Kenneth Wilkinson

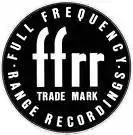
"ffrr" brought Decca to the forefront of recording companies after World War II.

An attempt to volunteer for the Royal Air Force during World War II was refused because Decca was involved in top secret government research. Wilkinson would work on submarine navigation, recording Luftwaffe night fighter signals, and on navigation aspects of the dam buster operations of Barnes Wallace. With Haddy, he also worked on Decca's recording equipment, disc cutters, and recording techniques including "ffrr" (full frequency range recording). He was also involved in recording two of Decca's most popular artists: Vera Lynn and Mantovani.